Paul Gachet

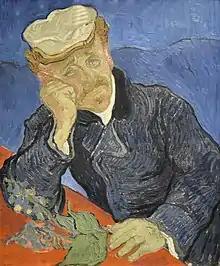
"Paul Gachet", painting by Vincent van Gogh (1890), second version (see below)

Vincent van Gogh suffered from a mental disorder and committed himself to an asylum on 8 May 1889. He was released from the asylum on 16 May 1890, but continuation of medical attention was required, which included Van Gogh being under supervision. Vincent's brother, Theo van Gogh, thought that Gachet's background and sensitivity toward artists would make him an ideal doctor for Vincent during his recovery. Very soon after he began seeing Gachet, however, Vincent began to doubt the doctor's usefulness. Vincent described Gachet as: "sicker than I am, I think, or shall we say just as much". However, after a while of meeting up with Gachet, Van Gogh's opinion of him improved. Van Gogh found a friend in him; he mentions that he was not only a muse but also a caretaker. Vincent wrote of the doctor, 'I have found in him a complete friend, even something like a new brother, ... '.